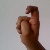
The image shows a hand gesture representing the letter 'X' in Indian Sign Language.